2007 Heineken Cup final

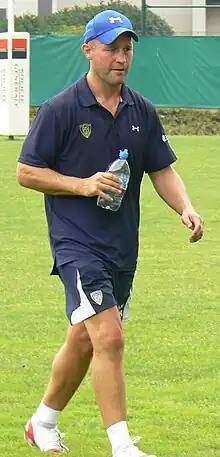
Alex King scored four penalties and one drop kick for Wasps

Goode commenced the match in hot weather at 14:30 British Summer Time on 20 May 2007, in front of a crowd of 81,076 spectators, a world record crowd for a rugby union club fixture. After eight seconds, Tigers were awarded a turnover after Wasps' Lewsey fouled Frank Murphy. Wasps earned two penalties in quick succession due to infringements by Tigers. For each, King elected to attempt a kick at goal, and was successful in his second attempt slightly to the left of the goal from on four minutes. The match was temporarily interrupted on five minutes when King needed treating following an attempted incorrect tackle on Lewis Moody. After seven minutes, Tigers earned a penalty kick after Lawrence Dallaglio was adjudged to have been on the incorrect side of the tackle area. Goode kicked the ball between the goal posts to equalise at 3–3. A third penalty was awarded to Wasps when Tigers were deemed to have come on the side. King's wide shot from the left struck the left upright of the goalpost. On 13 minutes, Raphaël Ibañez looked at his choice for a short-range line-out, and Reddan collected his underarm pass from a short distance. Reddan ran unchallenged to the left-hand corner and scored a try to make it 8–3 to Wasps.